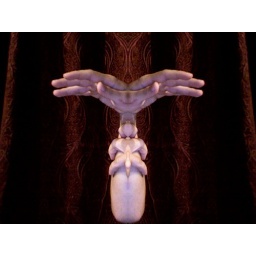
monkey climbing a tree: taken using the mirror effect in mac's photobooth